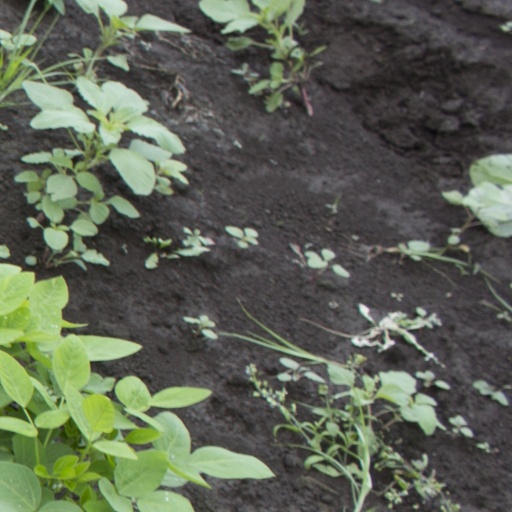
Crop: soybean